Aloe tormentorii

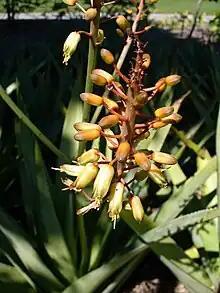
Detail of flowers

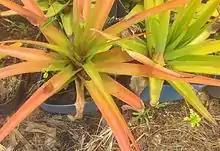
"Aloe tormentorii" (right), compared to "Aloe purpurea" (left), the other endemic Mauritian Aloe, which has thinner, reddish, recurved leaves

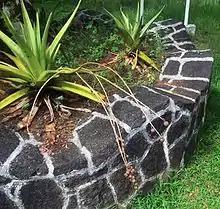
Plants with berries in Bras d'Eau National Park

It has long straight erect or mildly curved lanceolate succulent leaves (60 cm x 15 cm), in a dense, right rosette. The leaves are a turquoise green and occasionally become a bronze colour and show a reddish margin when exposed to direct sun. Occasionally it can subdivide in offsets and older plants can even develop a thick decumbent stem. Usually however it is short and solitary.